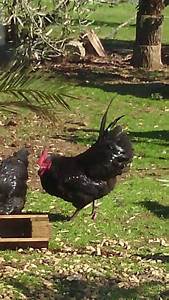
Label: gallina